Son-in-Law (horse)

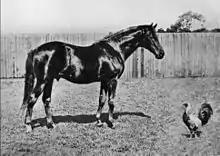
Son-in-Law in a photograph by Frank Griggs

Son-in-Law (22 April 1911 – 15 May 1941) was a British Thoroughbred racehorse and an influential sire, especially for sport horses.